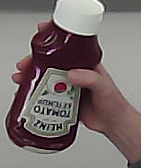
Product: heinz_ketchup